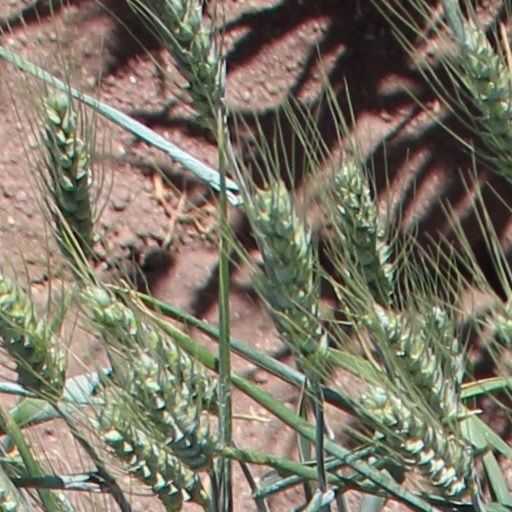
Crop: wheat